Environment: real
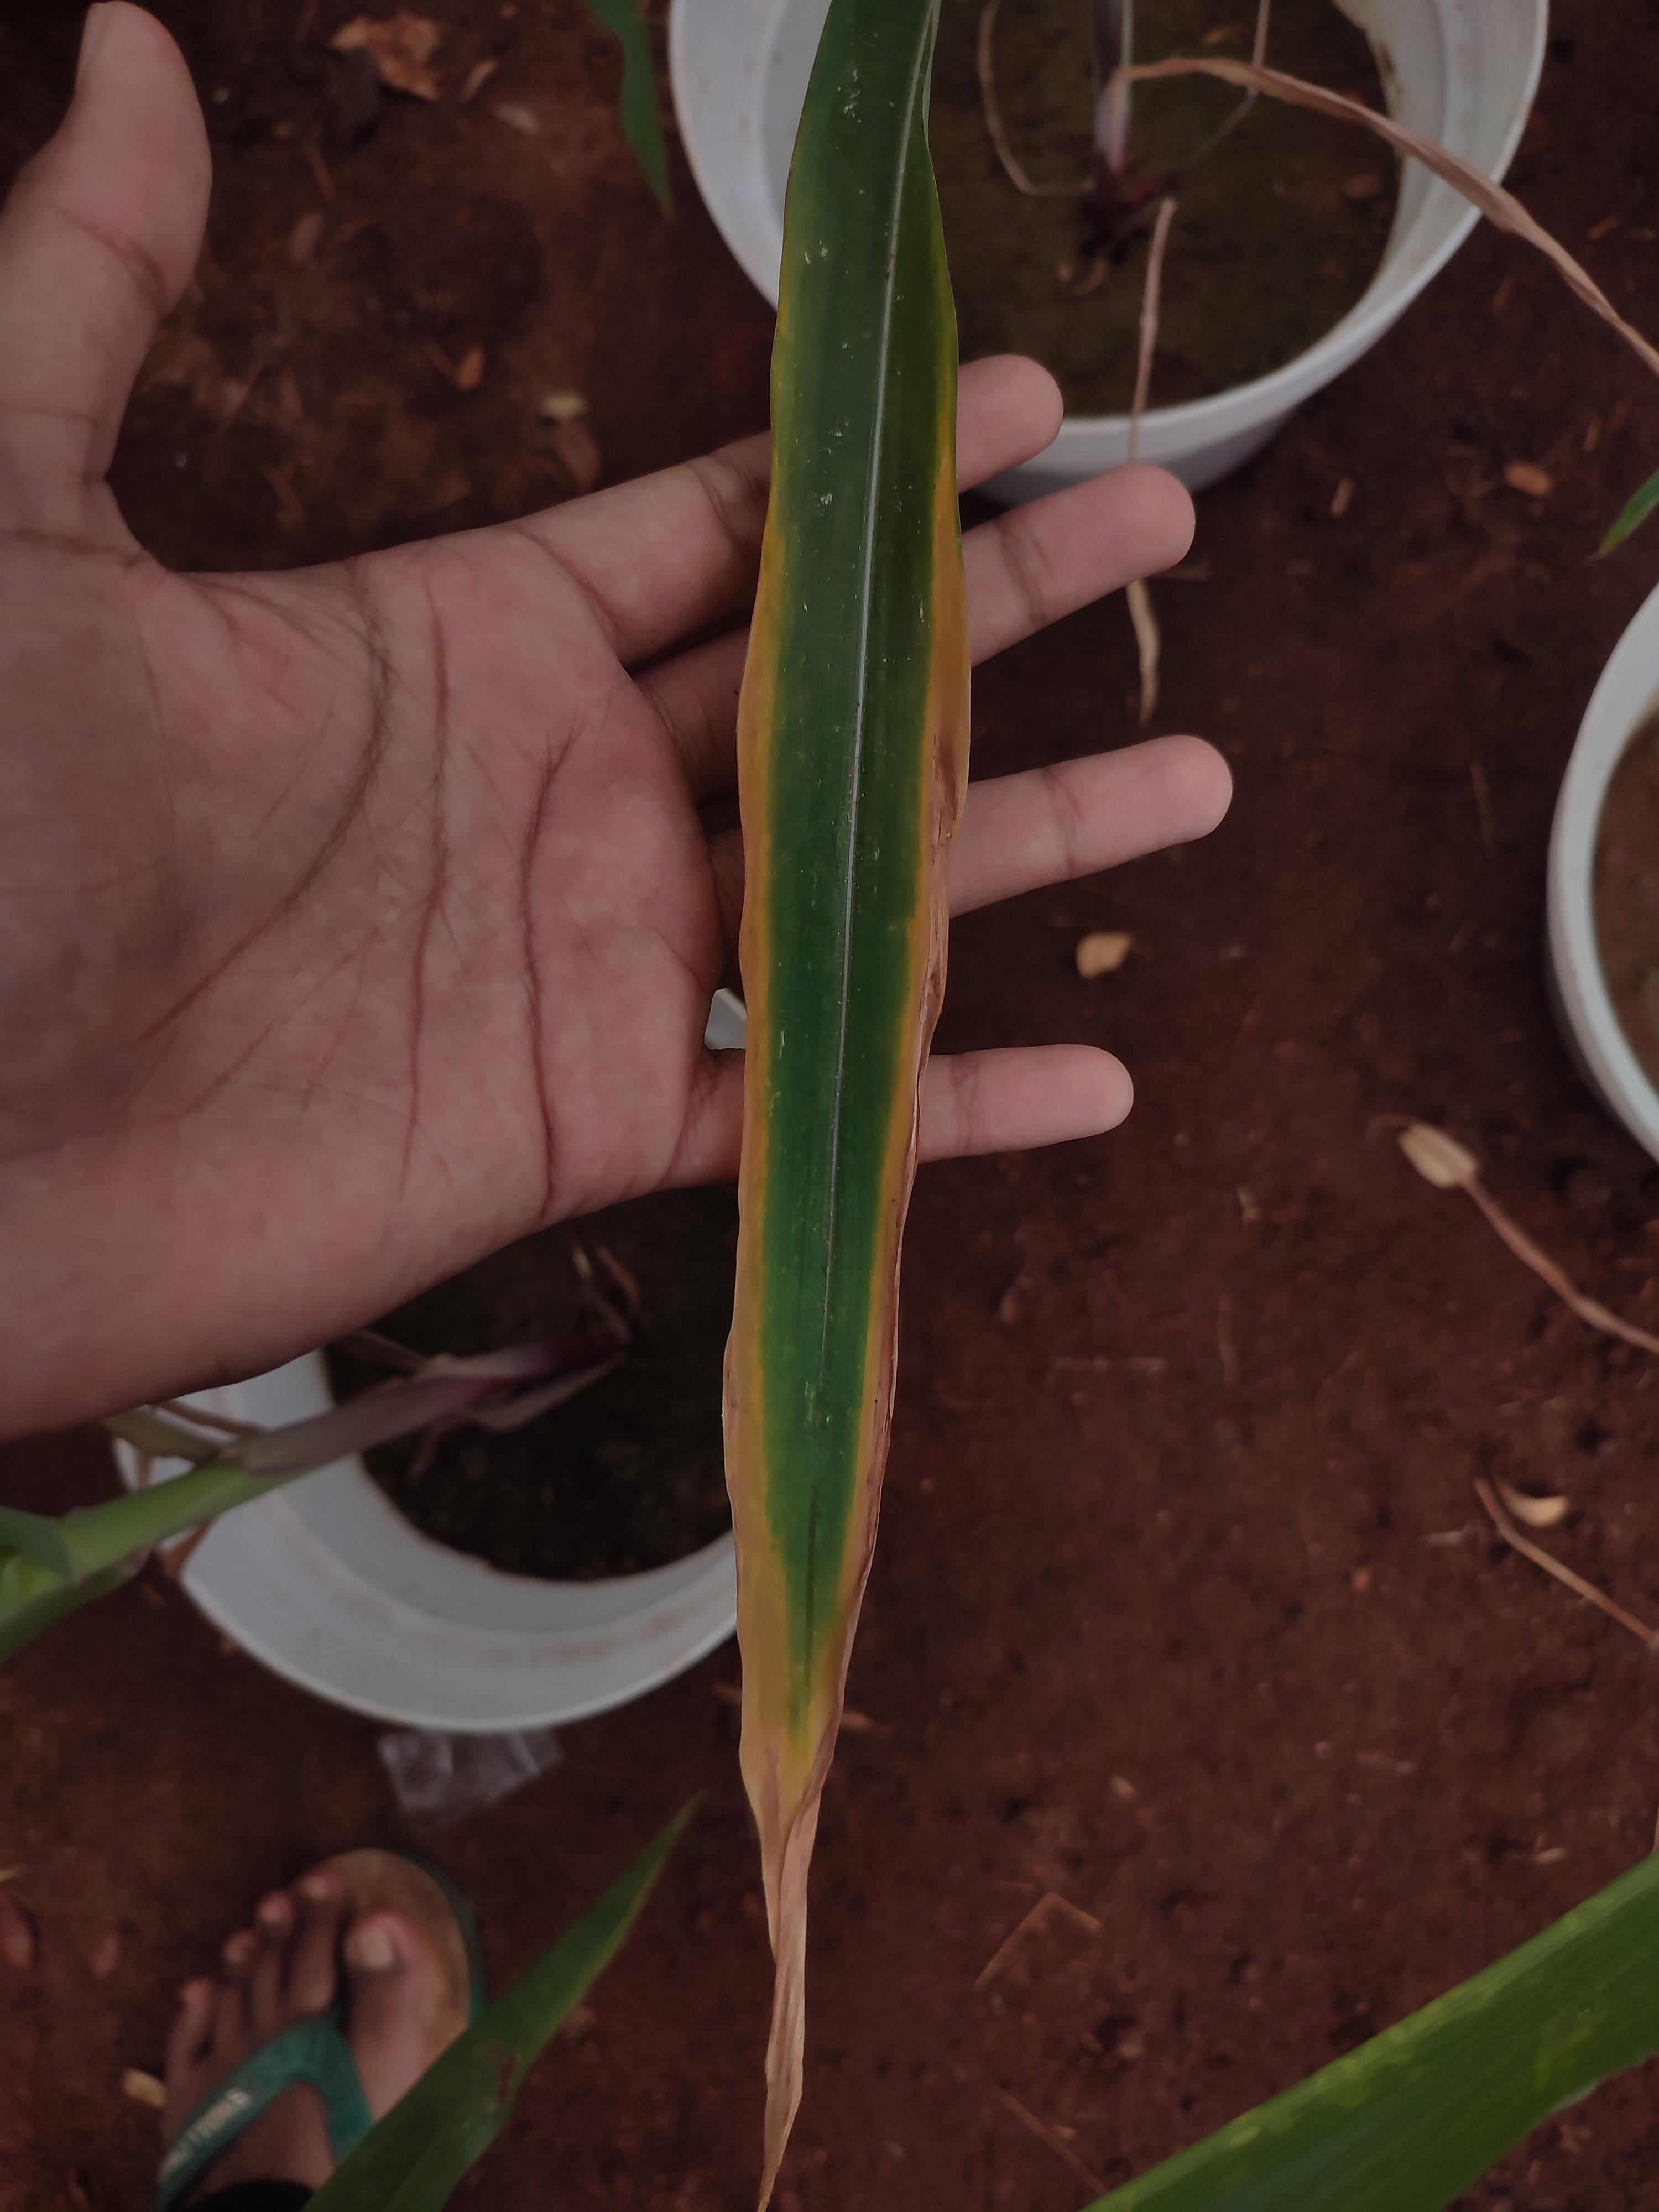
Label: potassium_deficiency